Byzantine–Venetian treaty of 1277

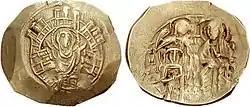
of Michael VIII Palaiologos

The subsequent clauses of the treaty concern legal affairs of Venetians who died on Imperial soil, jurisdiction in case of disputes or crimes involving Byzantines and Venetians, and shipwrecks, mostly repeating the terms of the earlier treaty. The provisions for the purchase of grain were also repeated, in modified form: due to the debasement of the gold initiated by Palaiologos, the Venetians would now pay 100, instead of 50, to the 100 of grain, but were allowed to export it directly from the Black Sea. A new provision regulated the commerce of Byzantine merchants in Venice itself.